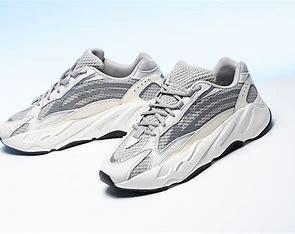
Brand: Adidas
Model: Yeezy Boost 700